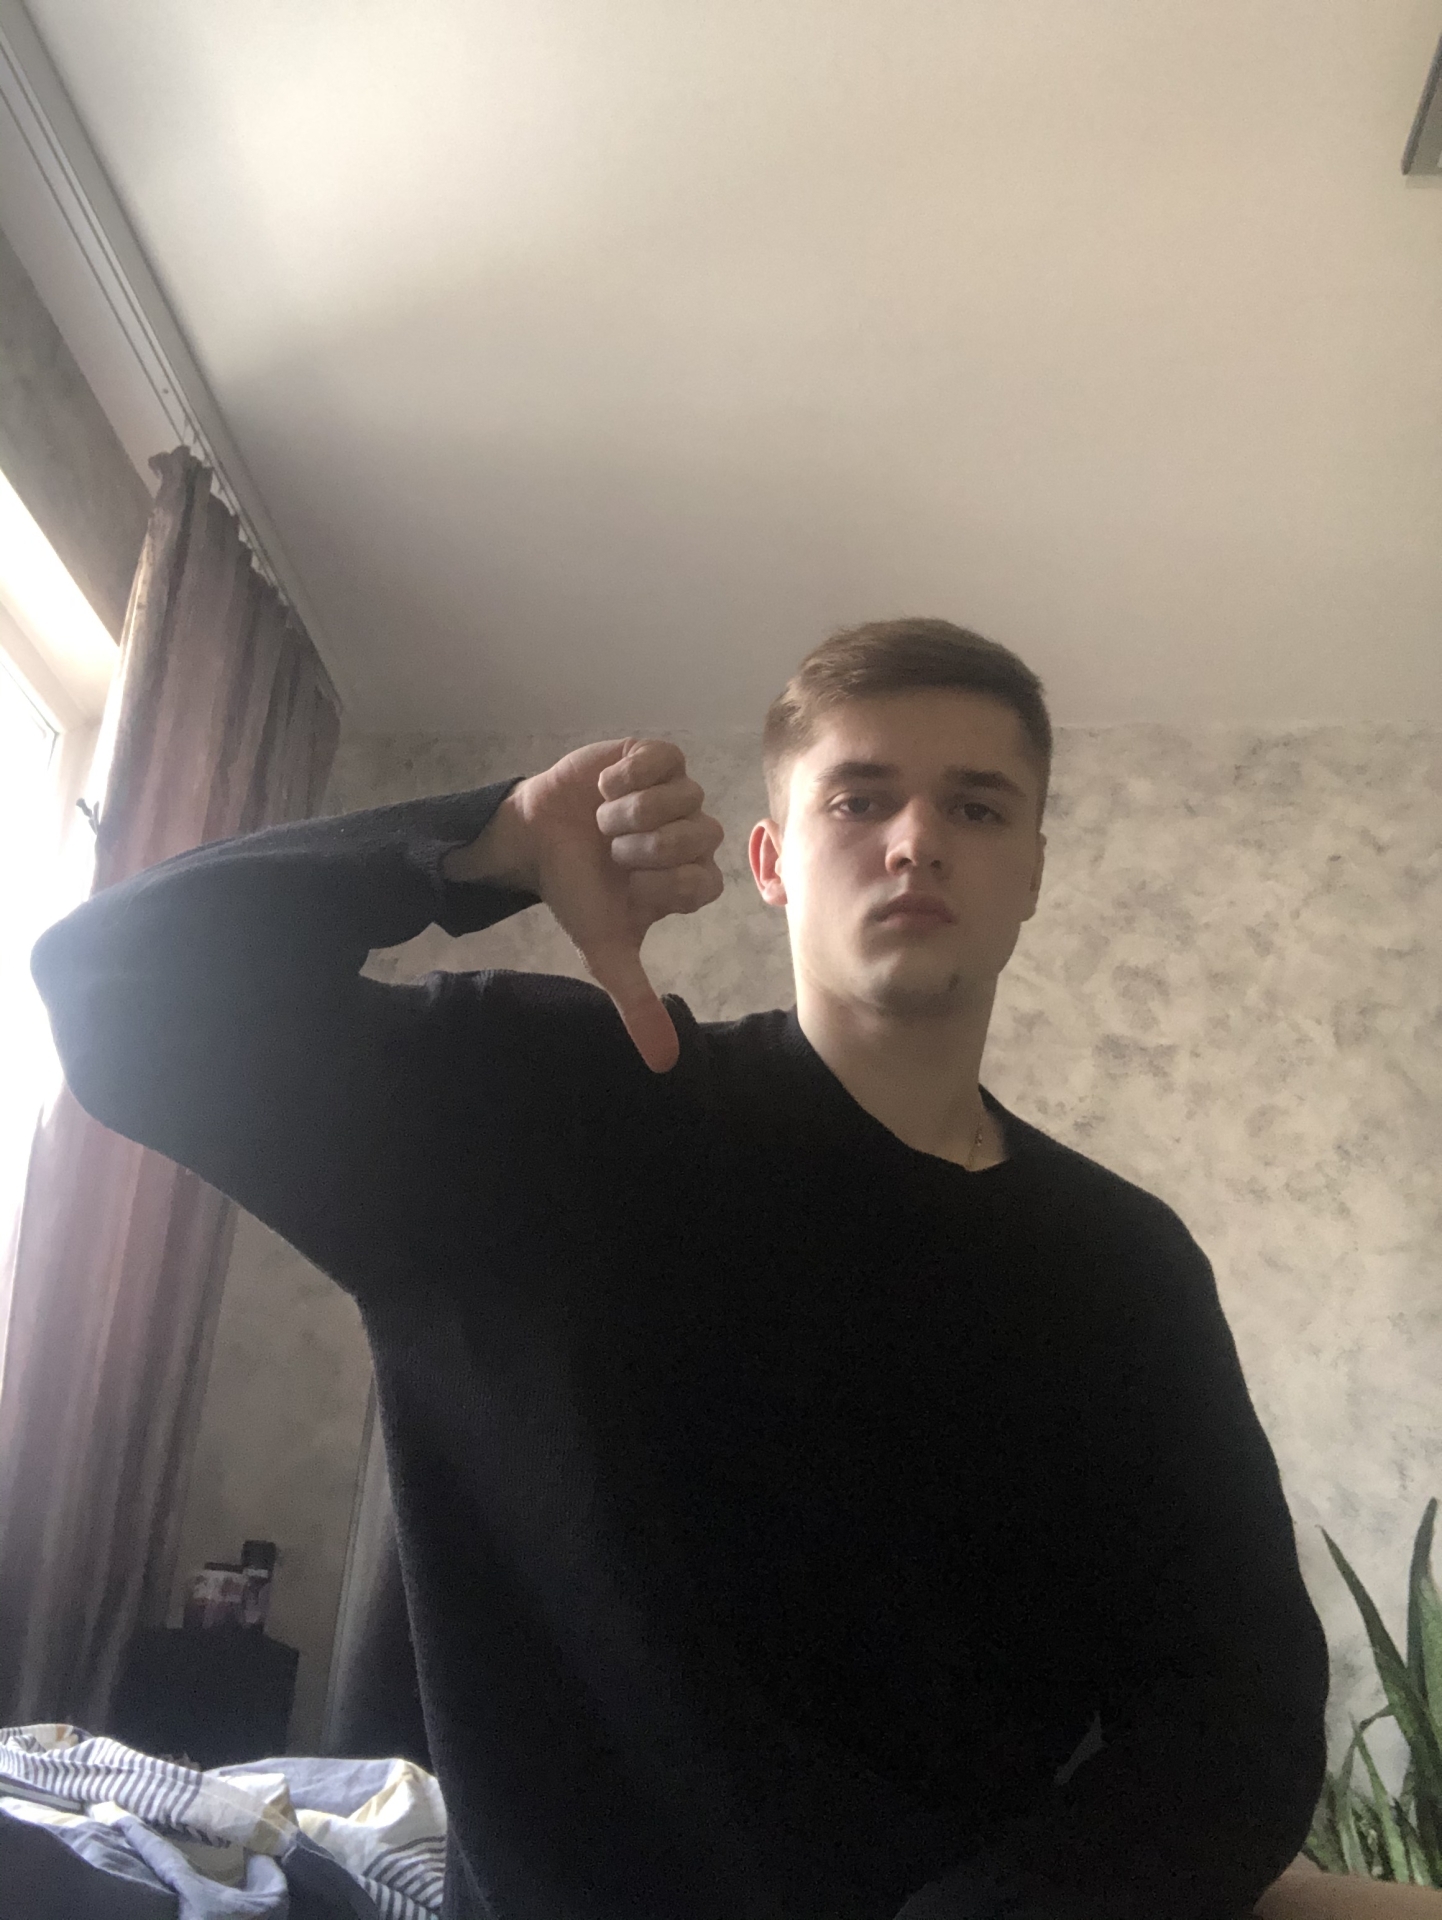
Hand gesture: dislike